Croatia national football team

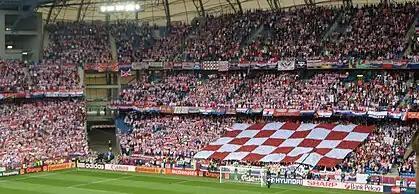
Croatia supporters at Euro 2012, featuring the national checkerboard

The team has developed an extensive fan base since the 1990s. Following their debut run at the 1998 World Cup, there was a rise in domestic and global attention for the side. Political scientist Alex J. Bellamy observed in 2003 that the national team became a symbol of statehood in Croatia after their independence through the cultural export of football. The government's influence on team affairs eased substantially after the death of President Franjo Tuđman in 1999. All matches are followed and televised throughout the country, particularly during major tournaments. In November 2022, the Ministry of Science and Education issued guidance to let school children watch matches during the school day as long coursework is made up later. Following the 2018 World Cup, the Croatian Cabinet attended ministerial meetings in team jerseys, and during the 2022 World Cup, Prime Minister Andrej Plenković delivered a hurried speech "[lasting] only 37 seconds" at the Euro-Mediterranean Summit to catch the quarter-finals.